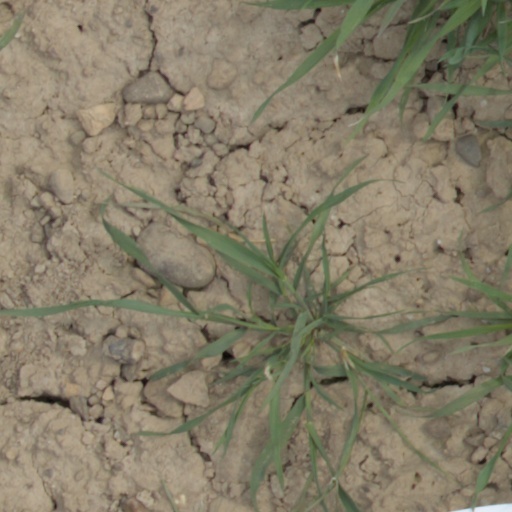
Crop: wheat